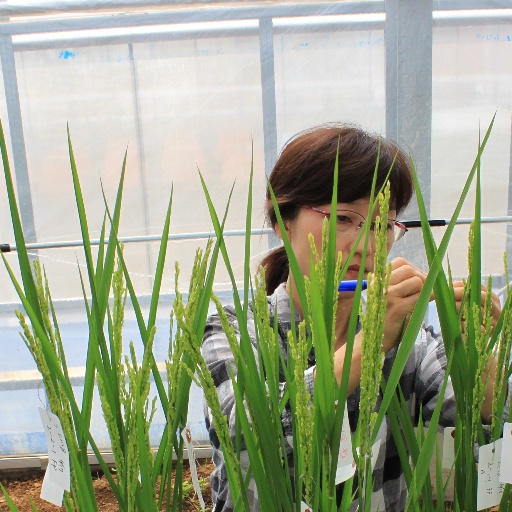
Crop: rice